Plzeň

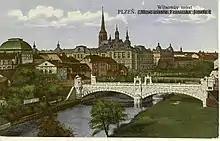
Plzeň in the interbellum

Emperor Rudolf II made Plzeň his seat from 1599 to 1600. During the Thirty Years' War the town was taken by Mansfeld in 1618 after the Siege of Plzeň and it was not recaptured by Imperial troops until 1621. Wallenstein made it his winter quarters in 1633. Accused of treason and losing the support of his army, he fled the town on 23 February 1634 to Eger/Cheb where he was assassinated two days later. The town was increasingly threatened by the Swedes in the last years of the war. The city commander Jan van der Croon strengthened the fortifications of Plzeň from 1645 to 1649. Swedish troops passed the town in 1645 and 1648 without attacking it. The town and region have been staunchly Catholic despite the Hussite Wars.